Synthetic setae

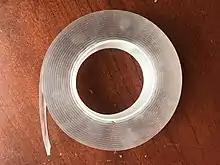
Nano tape

"Nano tape" (also called "gecko tape") is often sold commercially as double-sided adhesive tape. It can be used to hang lightweight items such as pictures and decorative items on smooth walls without punching holes in the wall. The carbon nanotube arrays leave no residue after removal and can stay sticky in extreme temperatures.